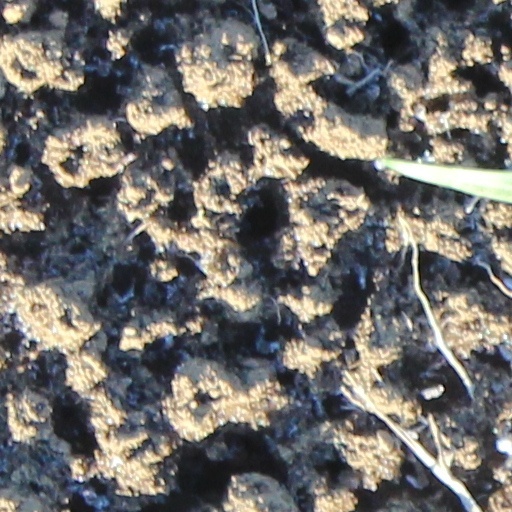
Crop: wheat